Hay railway line

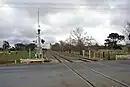
Hay branch line – Junee

Until 1986, passenger service operated over the section of line between Junee and Yanco on their way to Griffith, consisting of a through train to Sydney (the "Riverina Express") on several days per week, with a connection service between Grifith and Junee (connecting with the "South Mail") on the other days. A connecting railcar service was provided at Narrandera for passengers on the Tocumwal line operated three days per week, until withdrawn on Saturday 26 November 1983.